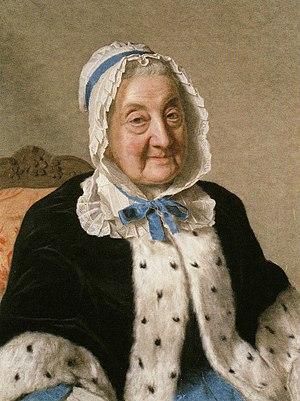
La famille Alies est une famille de magistrats quercynois anoblie par la charge de capitoul en 1539.